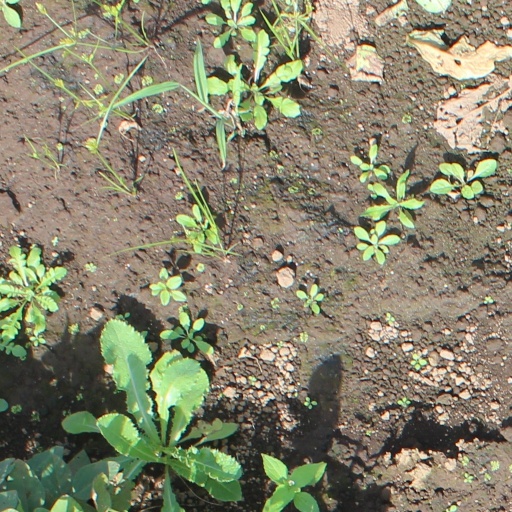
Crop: soybean